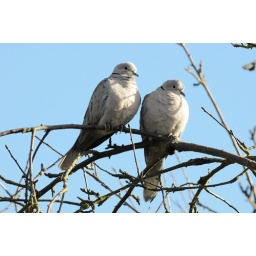
2 doves in a tree at my mums house